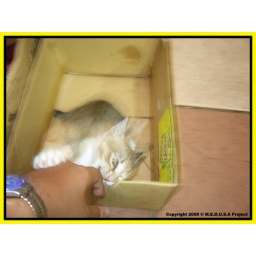
A cute kitten found by my sis playing around my Uncle's market stall.